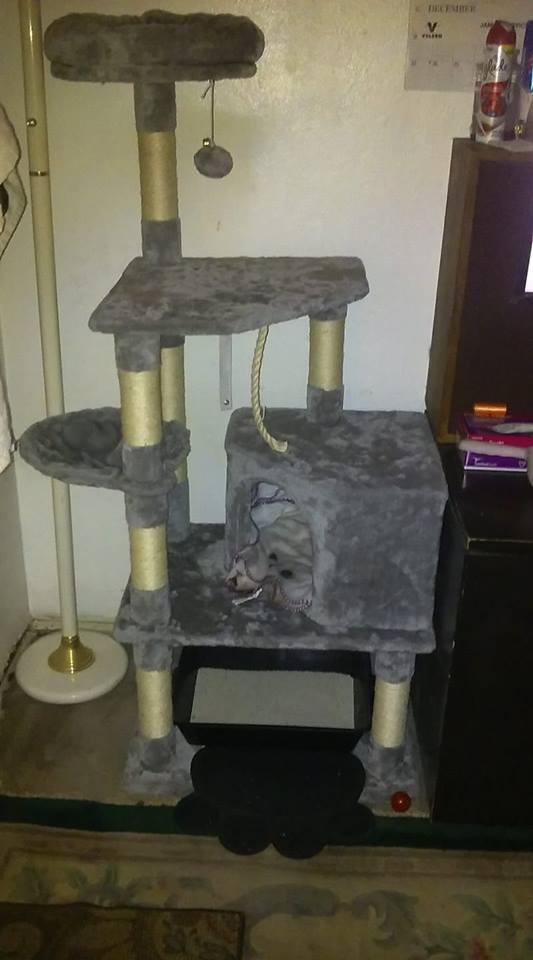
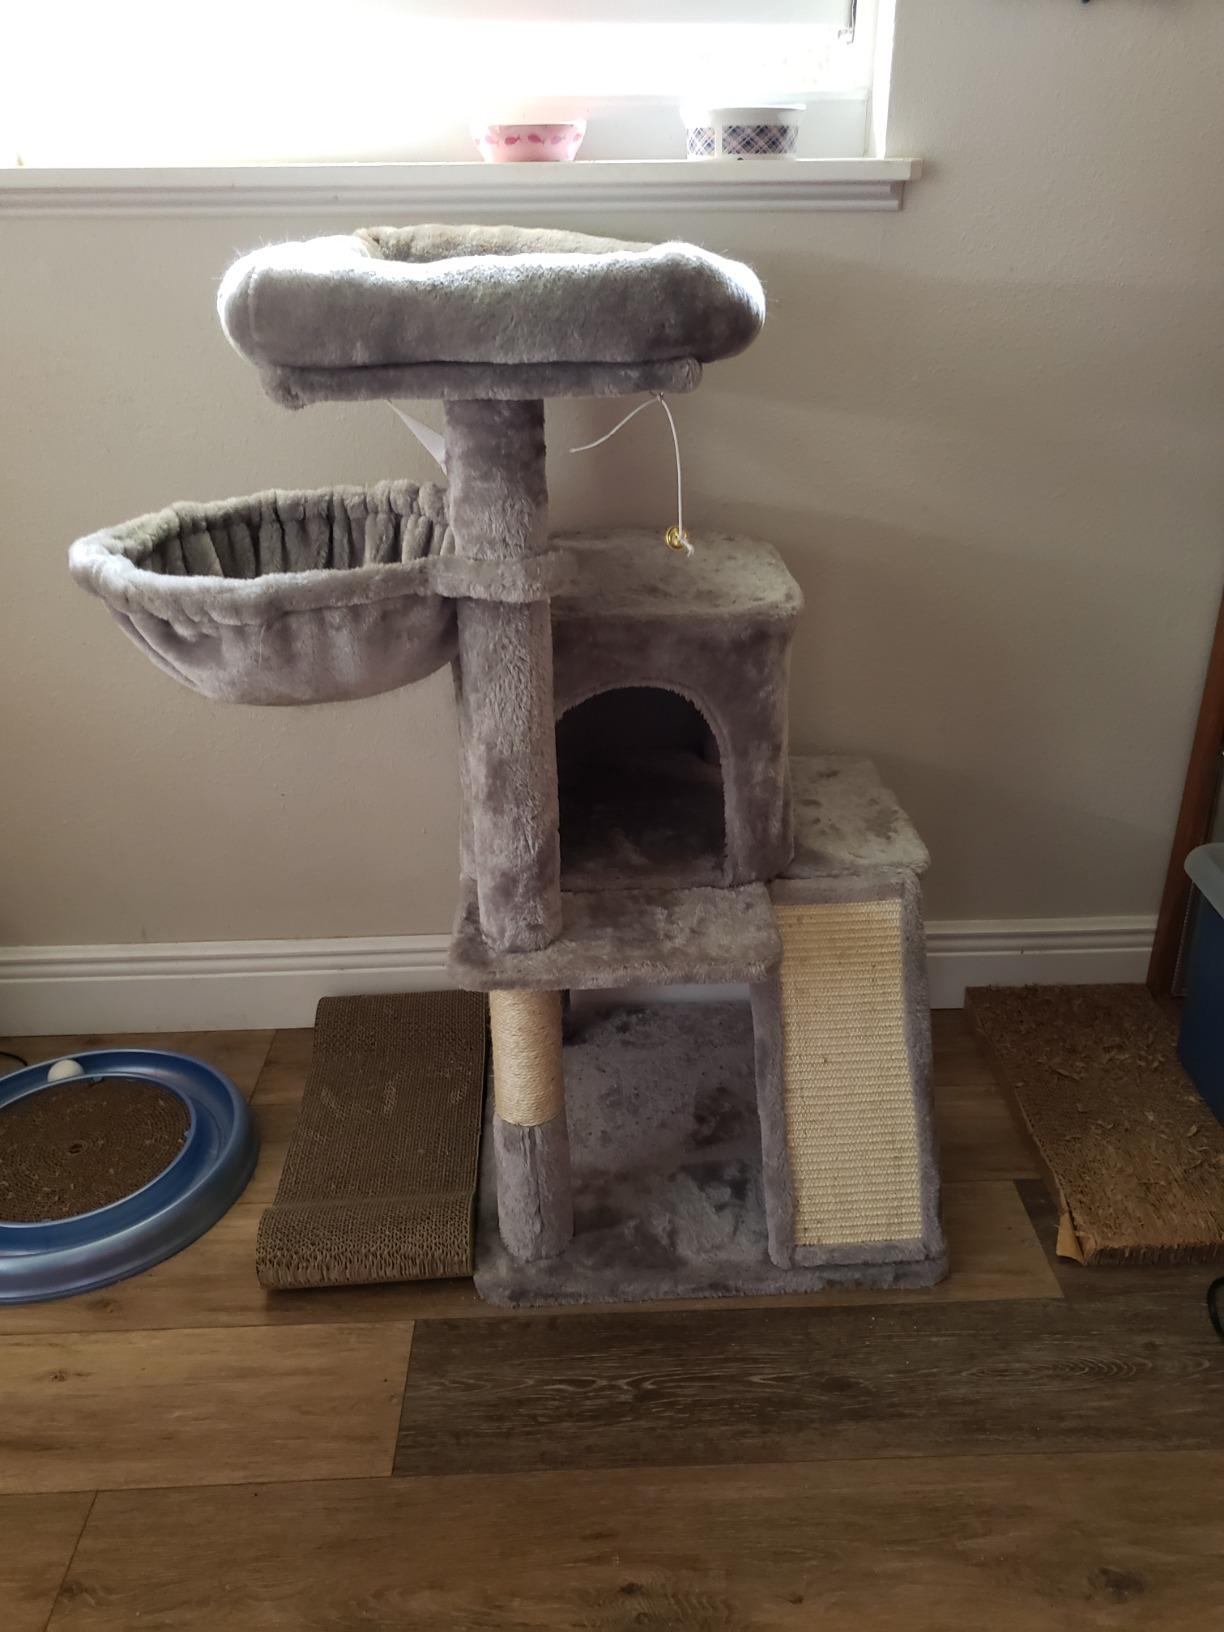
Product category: items_cat tree
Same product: no